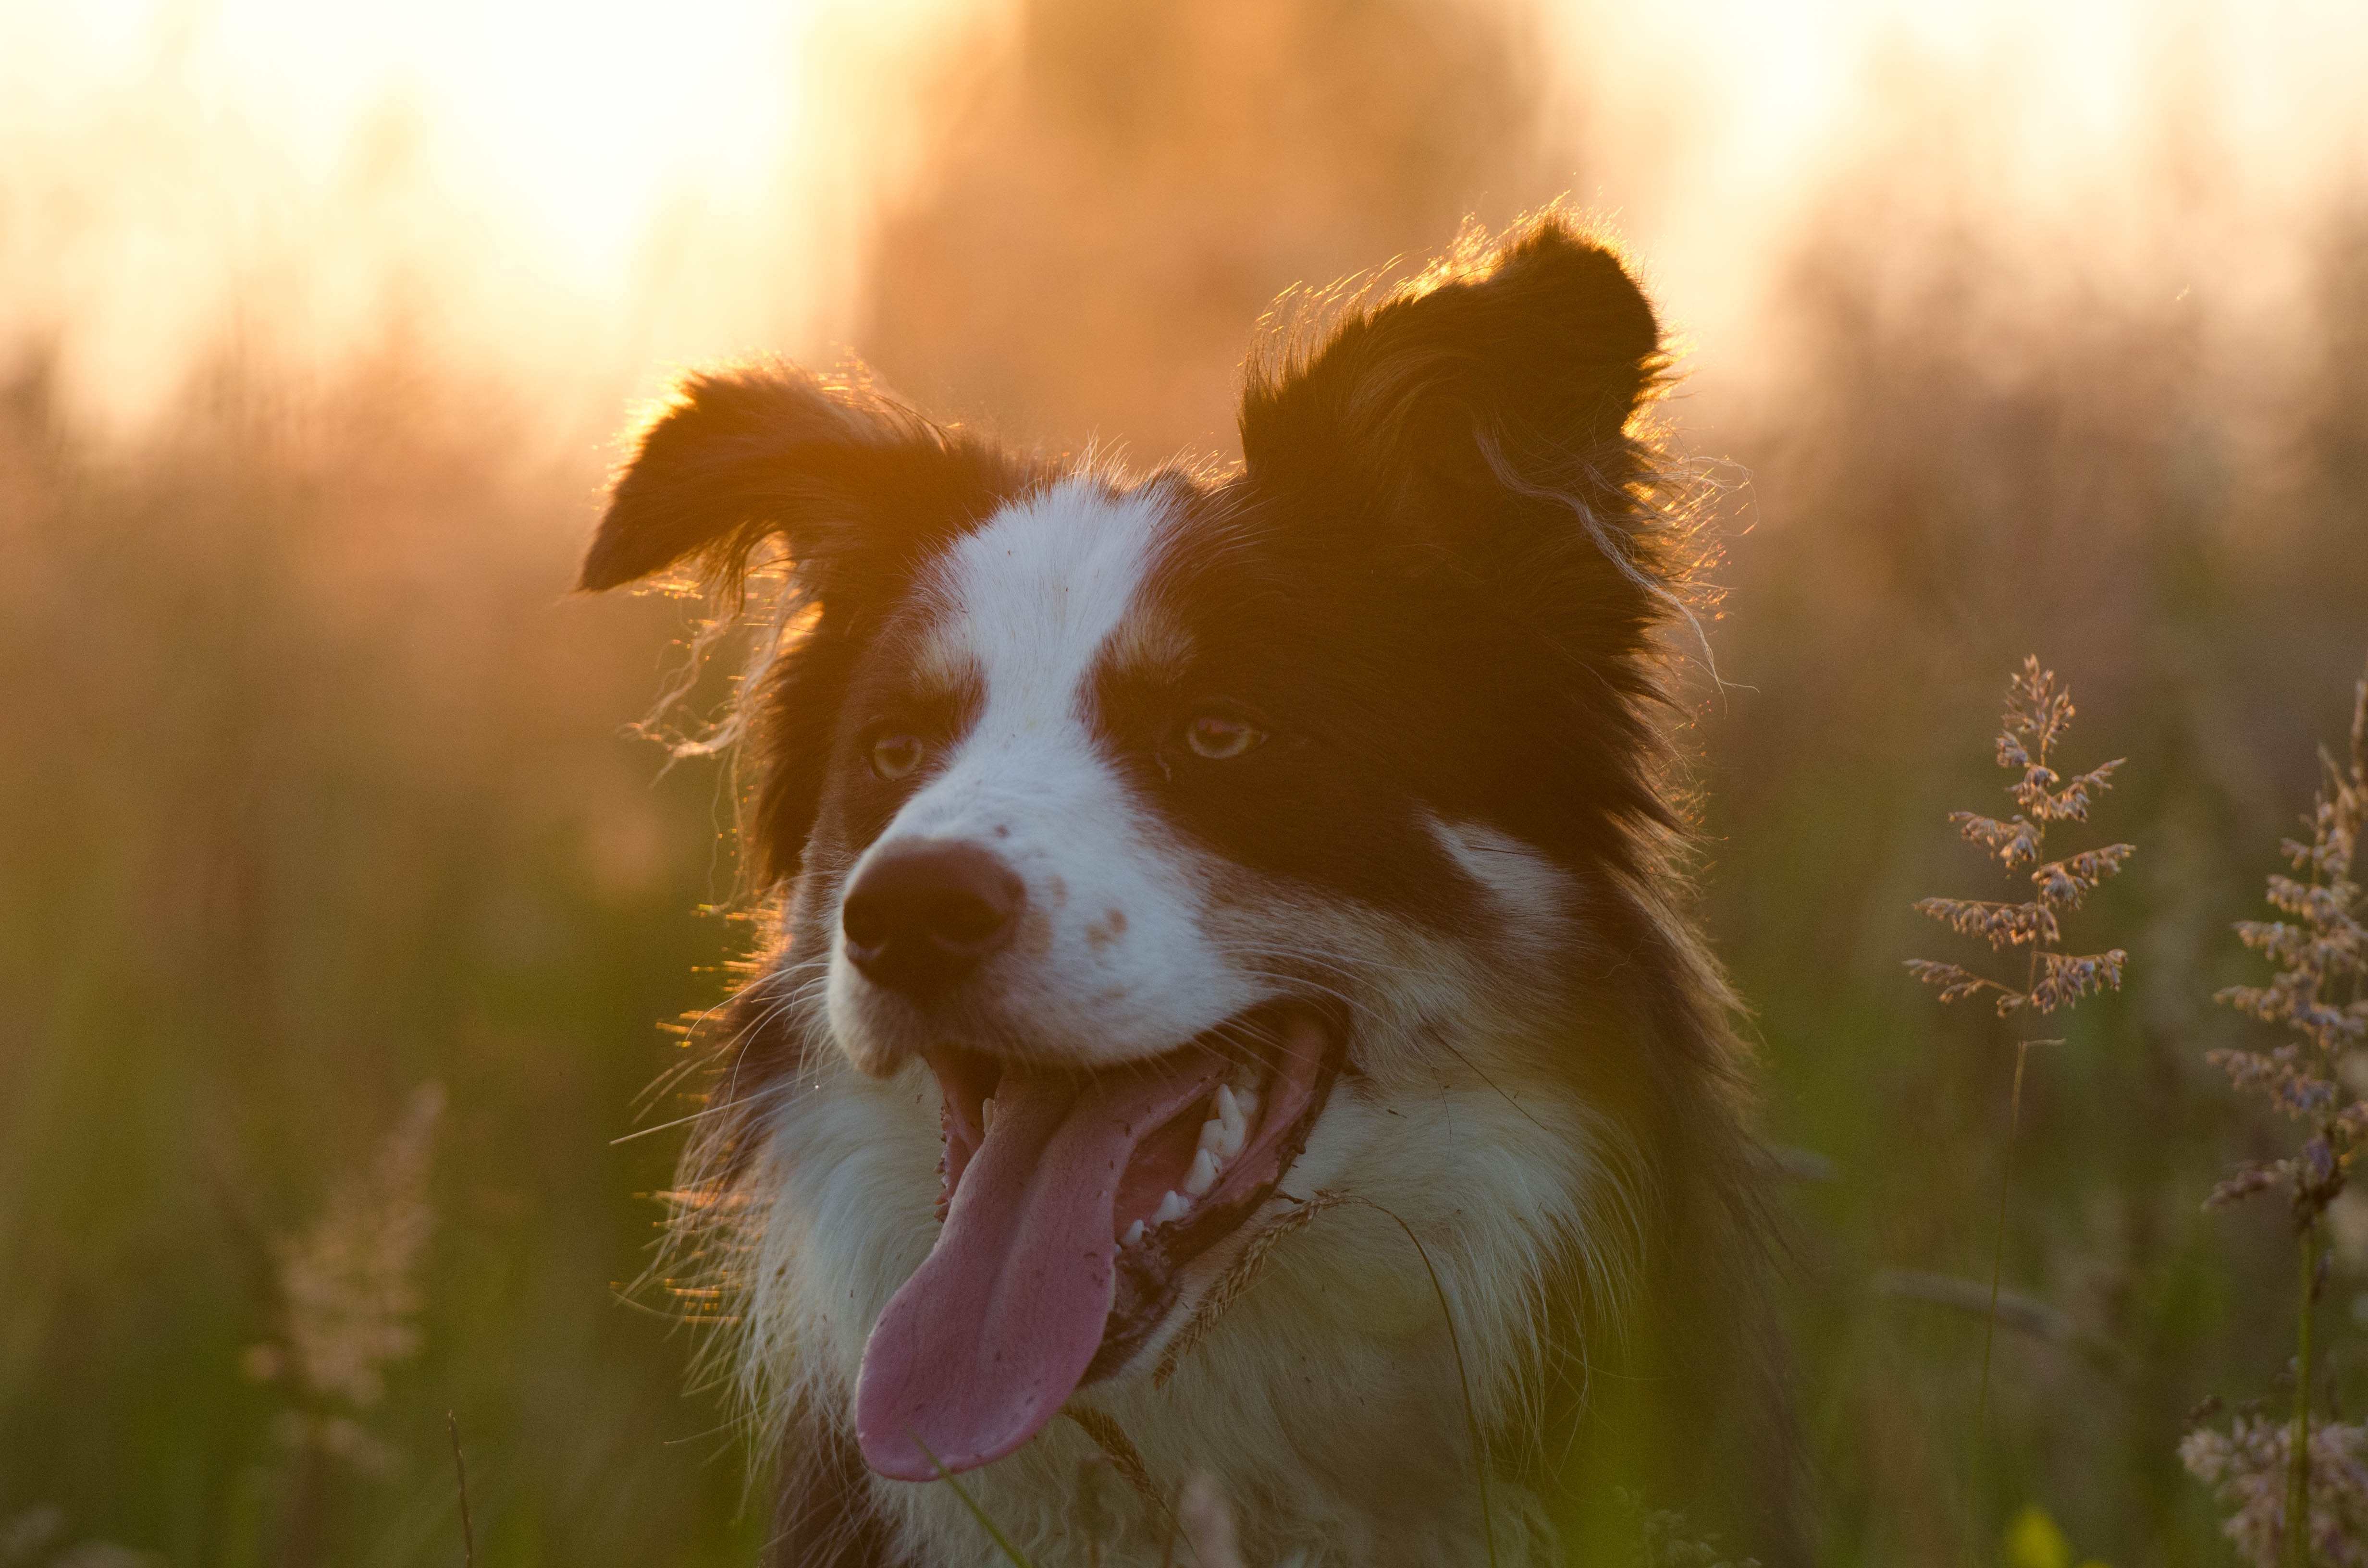
landscape, sun, sunset, dog, summer, mammal, spaniel, close up, border collie, vertebrate, beautiful, british sheepdog, australian shepherd, dog like mammal, nova scotia duck tolling retriever